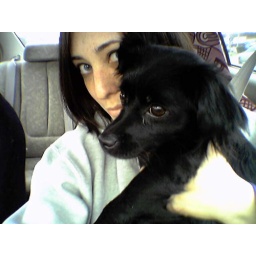
My little foxy Roxy girl coming with me in the car to get lunch for the shelter.